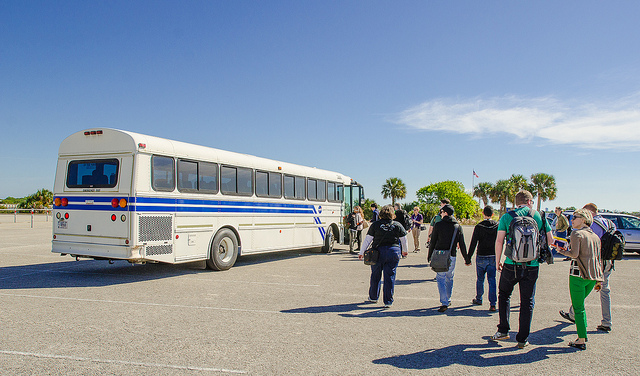
a large group of people in front of a bus

A group of people standing on the outside of a white bus.

People getting ready to get onto a bus.

A group of people walking towards a bus.

The group of people are about ready to board the bus.